HMS Renown (1916)

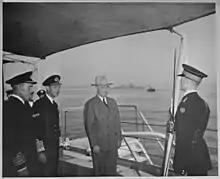
President Harry S. Truman and King George VI on the quarterdeck of "Renown" on 2 August 1945, where the President had lunch with the King. Truman is preparing to leave England on the "Augusta", visible in the background, after attending the Potsdam Conference in Germany.

In November 1940 Force H covered the small aircraft carrier as she flew off Hurricane fighters bound for Malta from a position south of Sardinia. Later that month Force H participated in the inconclusive Battle of Cape Spartivento. "Renown" bombarded Genoa on 9 February 1941 with little effect. Force H escorted convoys both inside and outside the Mediterranean in March–May 1941 before being summoned into the Atlantic to search for the . The ship intercepted the German supply ship "Gonzenheim", which had been intended to supply "Bismarck", on 4 June. "Renown" and Force H escorted another convoy to Malta in July and the ship returned home for repairs to her starboard bulge the next month. While the exact dates are not known, the ship received a variety of radars in 1941, possibly during this refit. These included Type 284 radar for surface gunnery control, Type 285 anti-aircraft gunnery radar, Type 281 air warning radar and a Type 271 surface search radar. Two quadruple "pom-pom" mounts were also fitted on top of 'B' turret. "Renown" was transferred to the Home Fleet in November when her repairs were complete and became deputy fleet flagship when was detached to take Winston Churchill to the Arcadia Conference in Washington, D.C., on 9 December. She provided cover for the inbound and outbound convoys to the Soviet Union in early March 1942. "Renown" was relieved as flagship by "Duke of York" on 3 April, but became flagship of Force W which was formed to escort carriers carrying fighters to be flown-off for Malta in April–May. "Renown" rejoined Home Fleet once those missions were completed, but was transferred to Force H in October 1942 to participate in Operation Torch. She covered the invasion and follow-up convoys against interference by the French or Italian fleets.